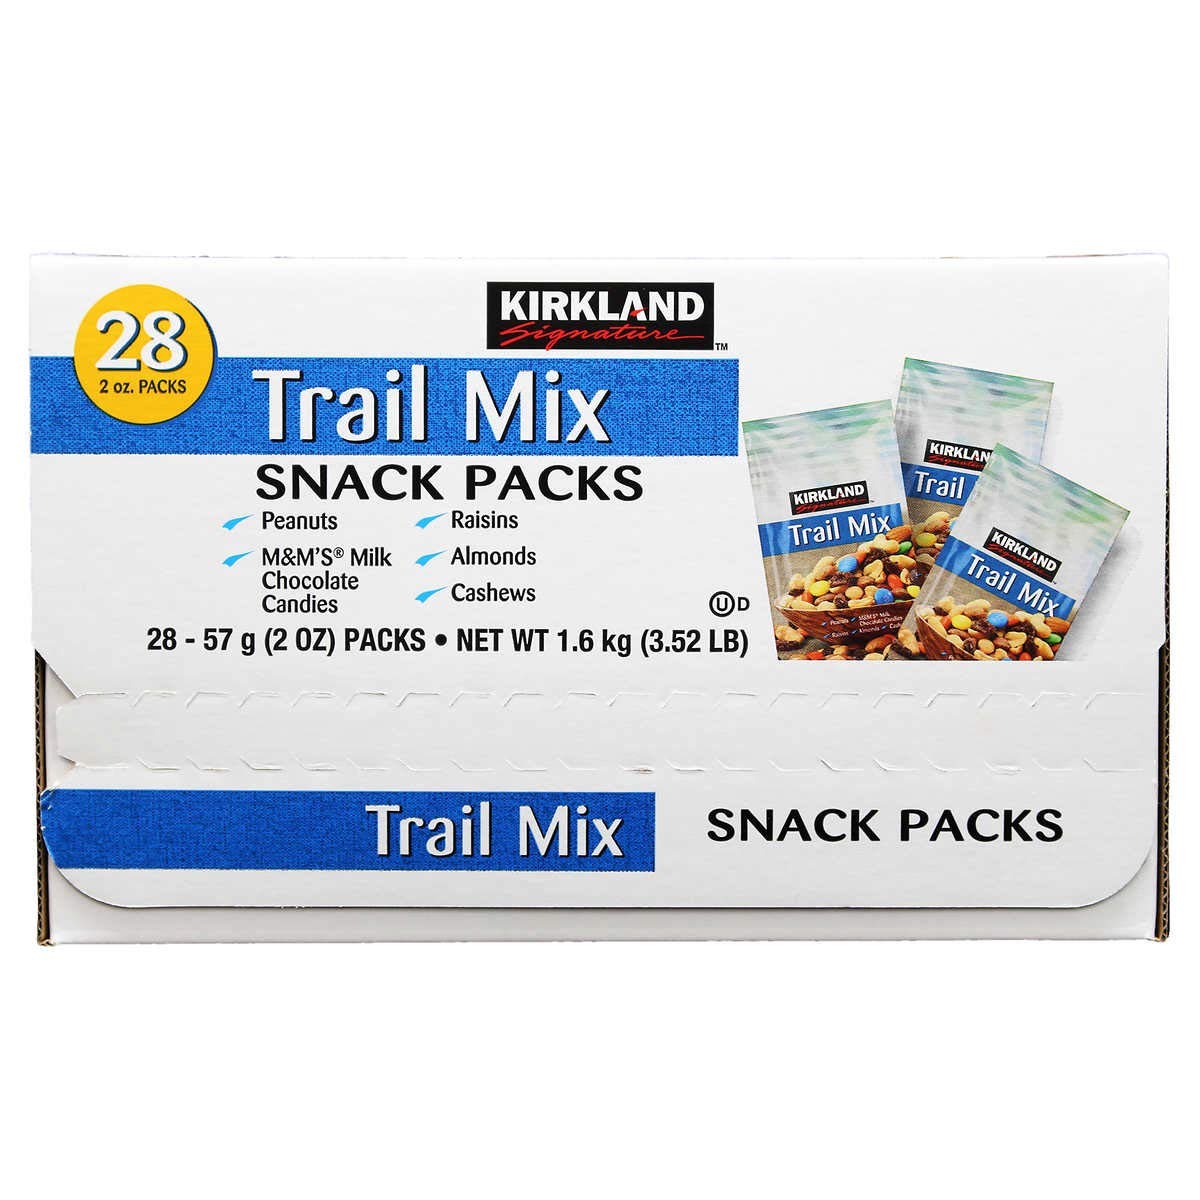
Item Name: KIRKLAND SIGNATURE Trail Mix Snack Pack, 3.52 Lb
Bullet Point 1: Trail Mix Snack Pack
Bullet Point 2: Size 1.6 Oz
Value: 56.32
Unit: Ounce

Price: 32.99